Nicola Luisotti

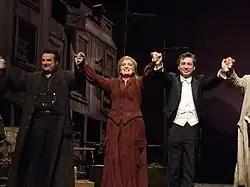
Marcello Giordani, Elisabete Matos, Nicola Luisotti - Curtain Call

Luisotti made his San Francisco Opera debut in 2005 conducting "La forza del destino". In January 2007, the company announced his appointment as its third music director, effective with the 2009-2010 season, with an initial contract of 5 years. His work at San Francisco Opera has included conducting the premiere of Marco Tutino's "La Ciociara" ("Two Women"). In May 2016, the company announced that Luisotti was to conclude his music directorship of San Francisco Opera after the 2017-2018 season.